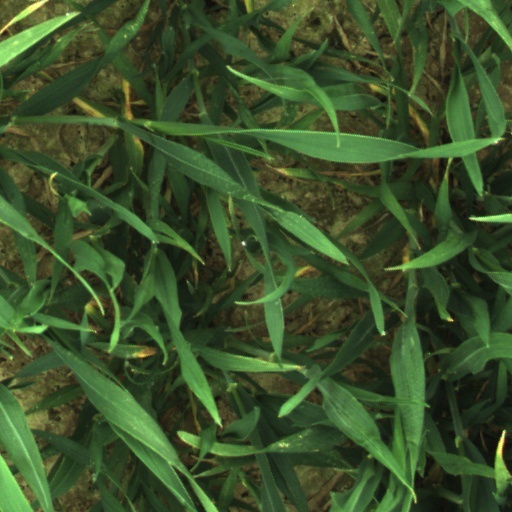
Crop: wheat